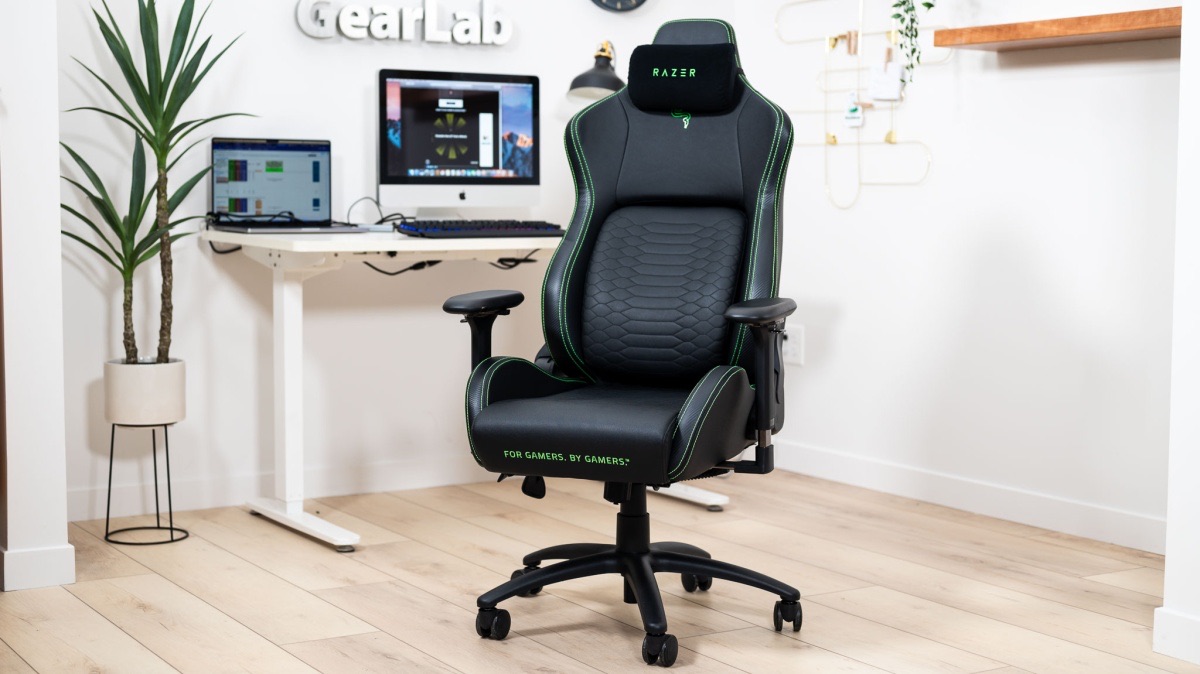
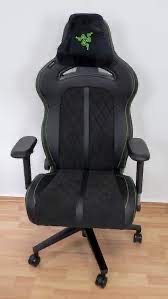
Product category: items_chair
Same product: no